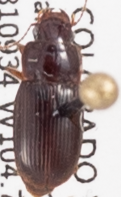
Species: Harpalus desertus
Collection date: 2022-08-03
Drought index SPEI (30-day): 0.32
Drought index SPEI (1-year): -1.69
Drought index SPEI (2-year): -1.13